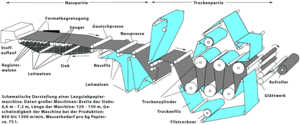
Papir / Papirfremstilling / Maskinfremstillet papir / Papirmaskinen
Skematisk gengivelse af en langviremaskine.
Papir er et fladt materiale, der kan anvendes til skrivning, trykning af aviser, tidsskrifter, bøger osv.